Meads

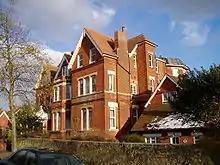
Highmead in Buxton Road – typical of the large houses in Meads built in Victorian and Edwardian times for wealthy families. It has since been converted into flats.

The first major influx of Canadian troops to the Eastbourne area was in July 1941 with the arrival of three regiments of the 5th Canadian Infantry Brigade: The Black Watch (Royal Highland Regiment) of Canada, Le Régiment de Maisonneuve, and the Calgary Highlanders. During the course of the war, thousands of Canadians from scores of units would pass through the town.